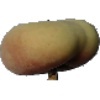
Label: peach_flat